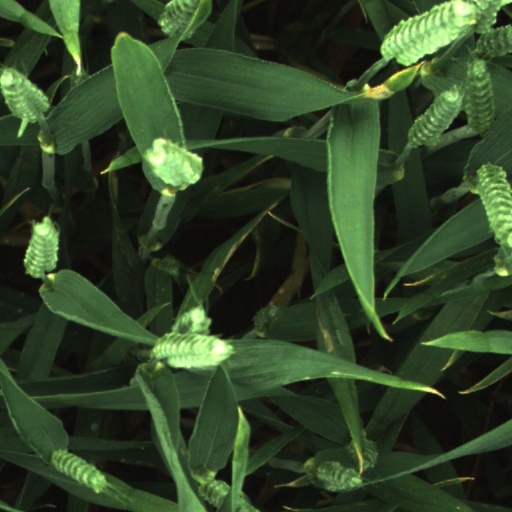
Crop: wheat